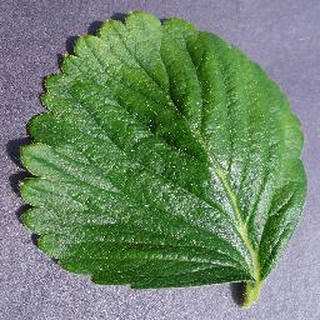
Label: healthy_strawberry